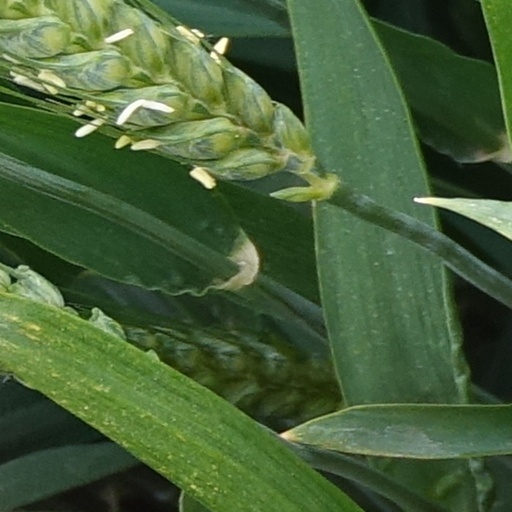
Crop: wheat